Hibbertia conspicua

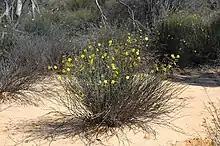
Habit

Hibbertia conspicua, commonly known as leafless hibbertia, is a shrub in the Dilleniaceae family and is endemic to Western Australia. It is an erect, leafless shrub that typically grows to a height of . It has yellow flowers between September and January and is found in the Avon Wheatbelt, Carnarvon, Coolgardie, Geraldton Sandplains and Yalgoo biogeographic regions of Western Australia.